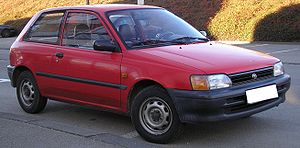
Toyota Starlet / Starlet P8 (1989−1994)
Toyota Starlet (1989−1996)
Toyota Starlet var en mellem 1973 og 1999 i flere generationer bygget minibil fra Toyota Motor.